Crossings of the Yarra River

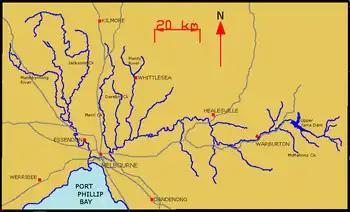
A map of the Yarra River and its tributaries

The Yarra River is a river in southern Victoria, Australia that flows through the city of Melbourne. Over the river's length there are many structures that bridge the river.